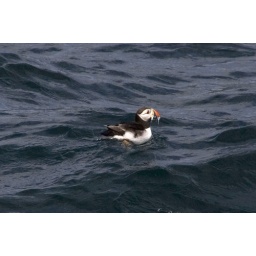
Puffin with fish in water